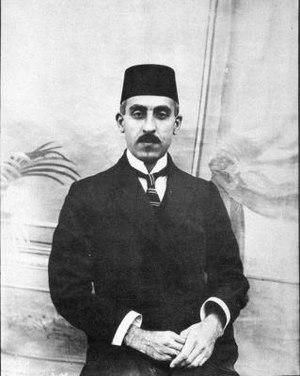
Mohammad Mossadegh, alors gouverneur du Fars, dans les années 1920
Mohammad Mossadegh, né le 16 juin 1882 à Téhéran et mort le 5 mars 1967 à Ahmadabad, est un homme d'État iranien. Il est le cofondateur du Front national iranien et Premier ministre par deux fois, de 1951 à 1952, puis de 1952 à 1953, date du renversement de son gouvernement par un coup d'État.
Reza Chah Pahlavi, aussi écrit Rizā Shāh Pahlevi ou plus rarement Reza Iᵉʳ, Reza Chah Iᵉʳ ou Pahlavi Iᵉʳ, né à Alasht le 15 mars 1878 et mort à Johannesburg le 26 juillet 1944, est l'empereur de Perse de 1925 à 1941 et le fondateur de la dynastie Pahlavi. À différentes époques, il est également connu sous les noms de Reza Pahlavan, Reza Savad-Koohi, Reza Khan, Reza Khan Mir-Panj, Reza Sedar Sepah, Reza Pahlavi, ayant d’abord été militaire, chef des armées, ministre de la Guerre puis Premier ministre avant d'être empereur entre 1925 et 1941.